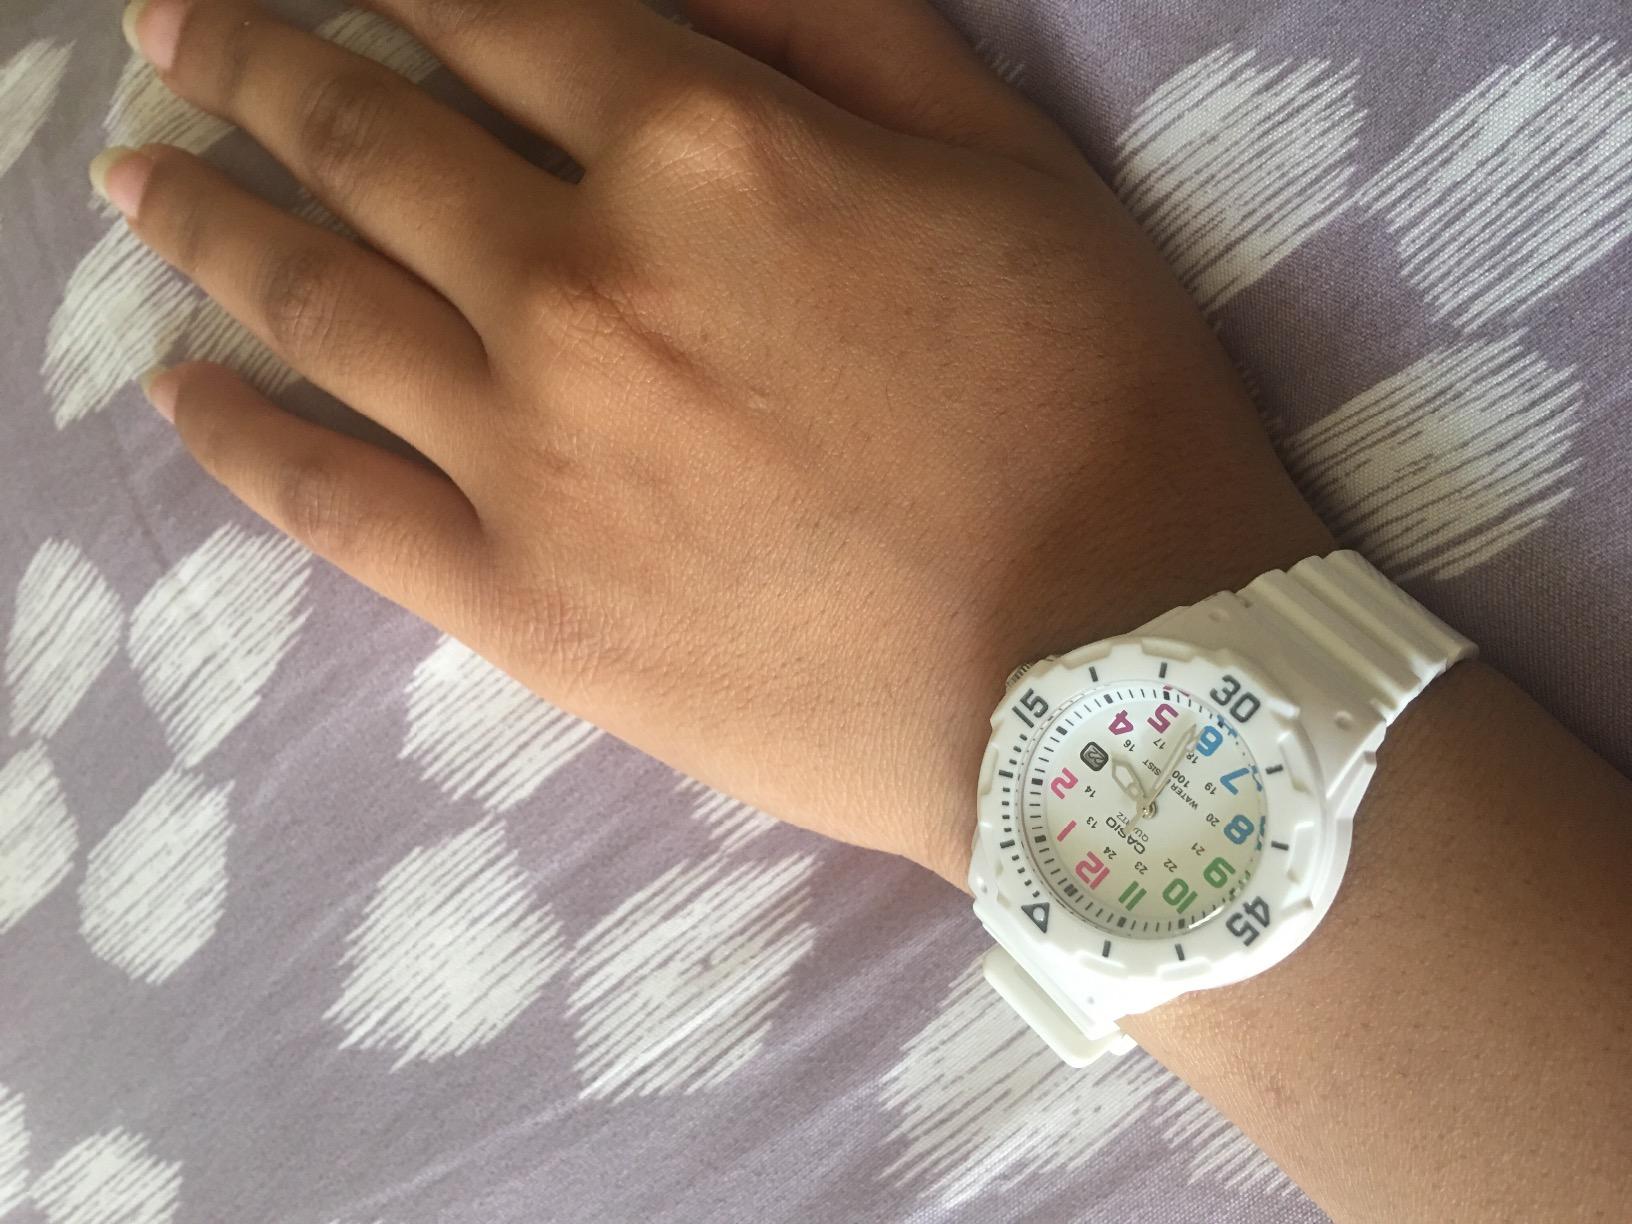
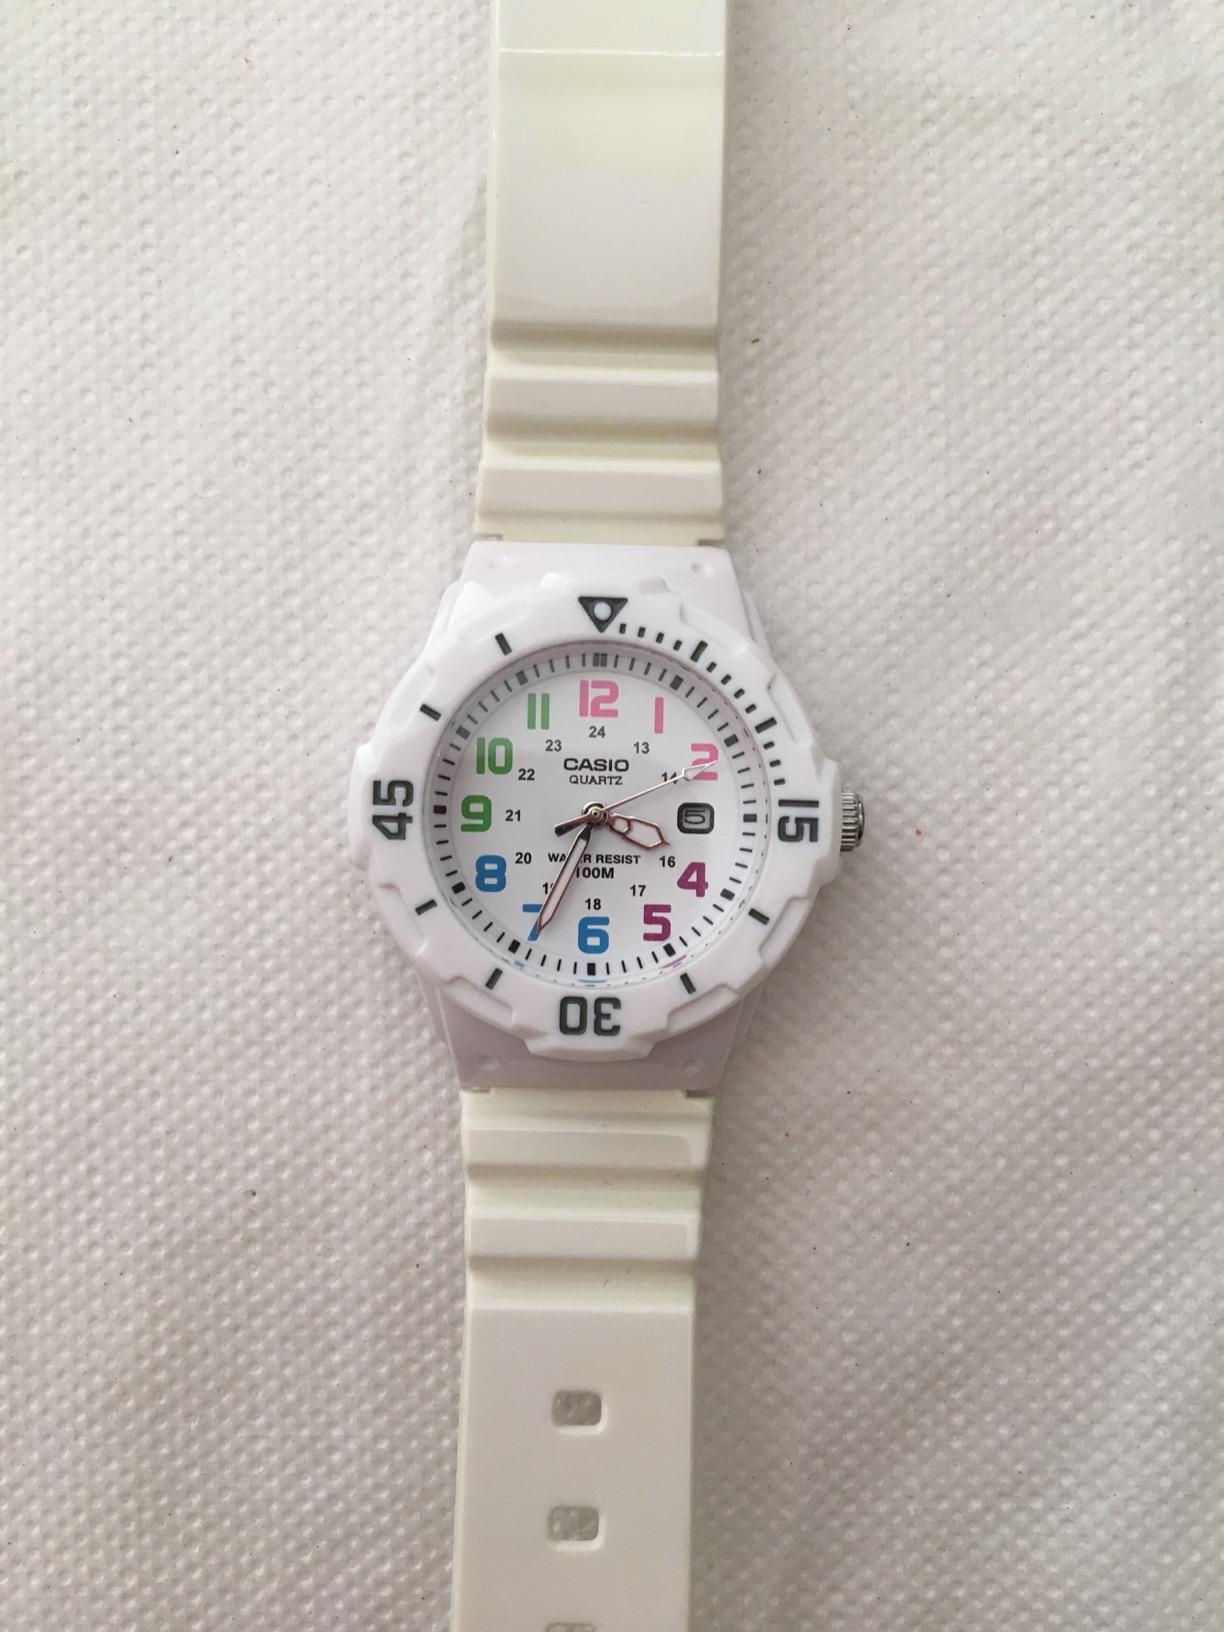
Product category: accessories_watch
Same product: yes